Great Lent

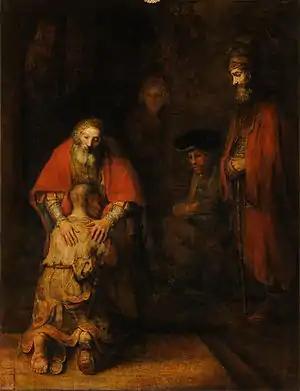
Rembrandt's painting of the "Return of the Prodigal Son"

Great Lent shares its origins with the Lent of Western Christianity and has many similarities with it. There are some differences in the timing of Lent, besides calculating the date of Easter and how it is practiced, both liturgically in the public worship of the church and individually.